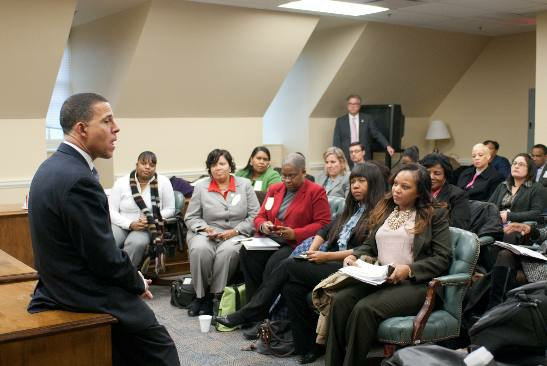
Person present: Yes